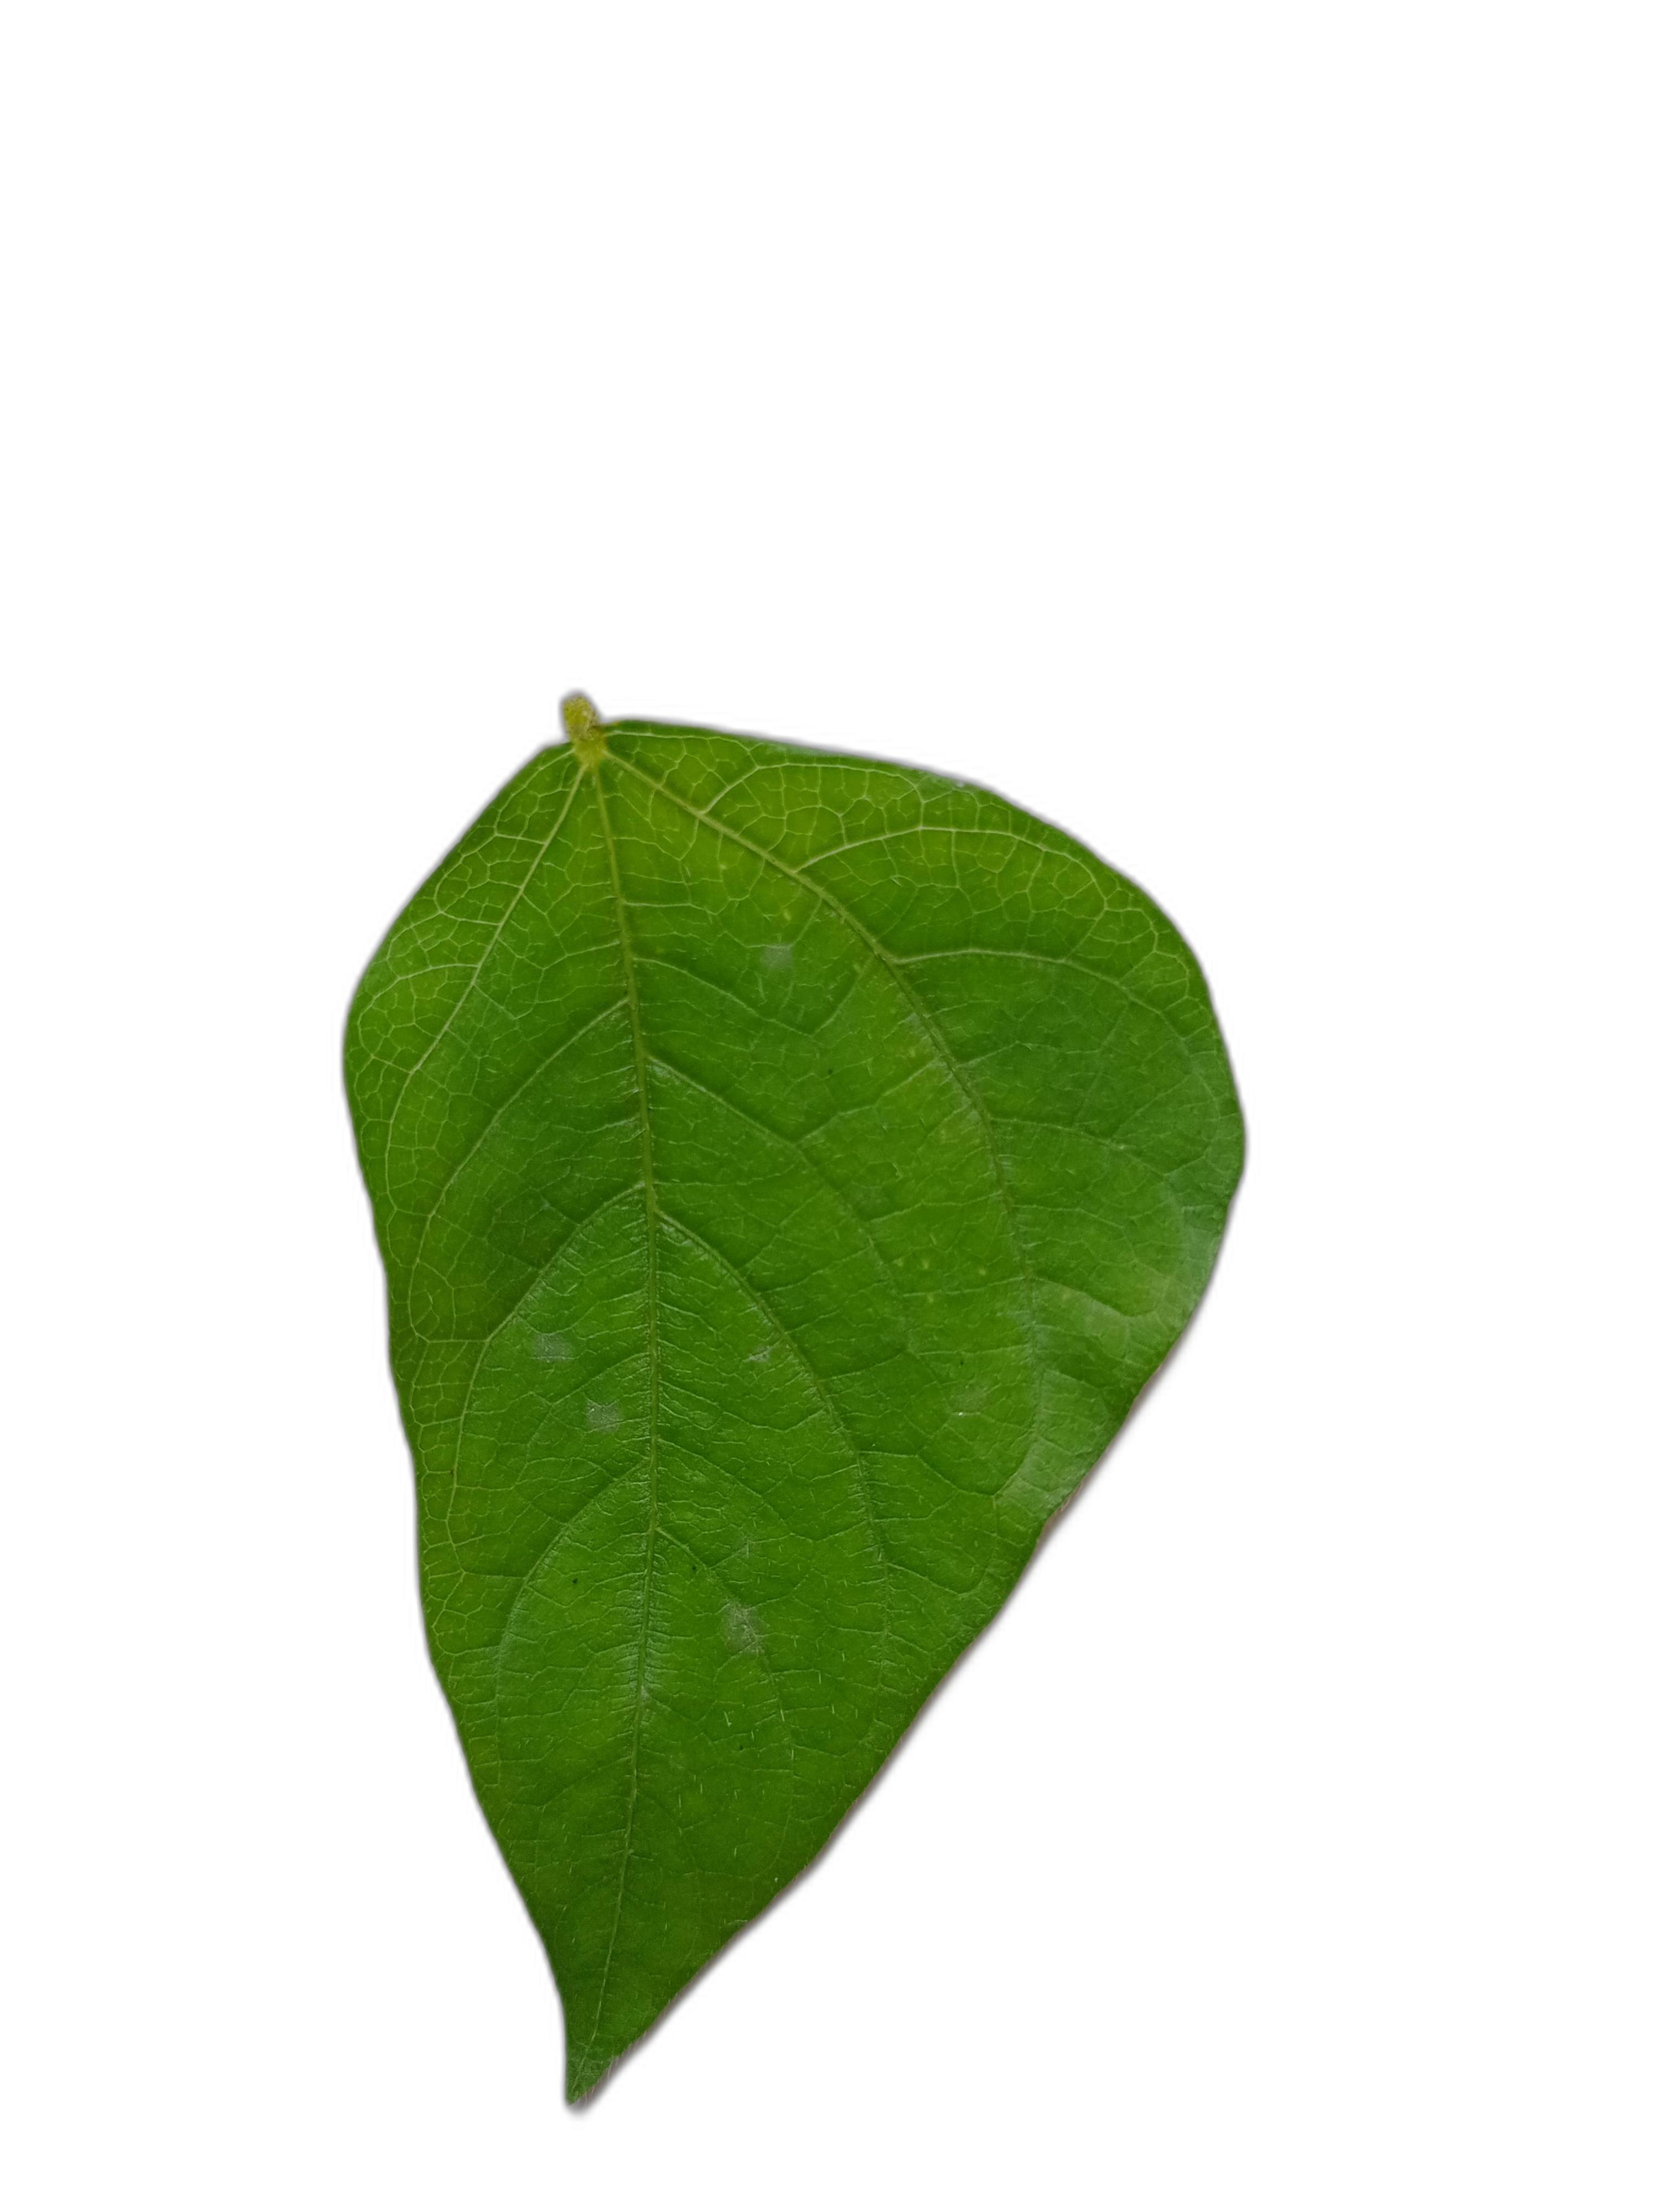
Label: Healthy